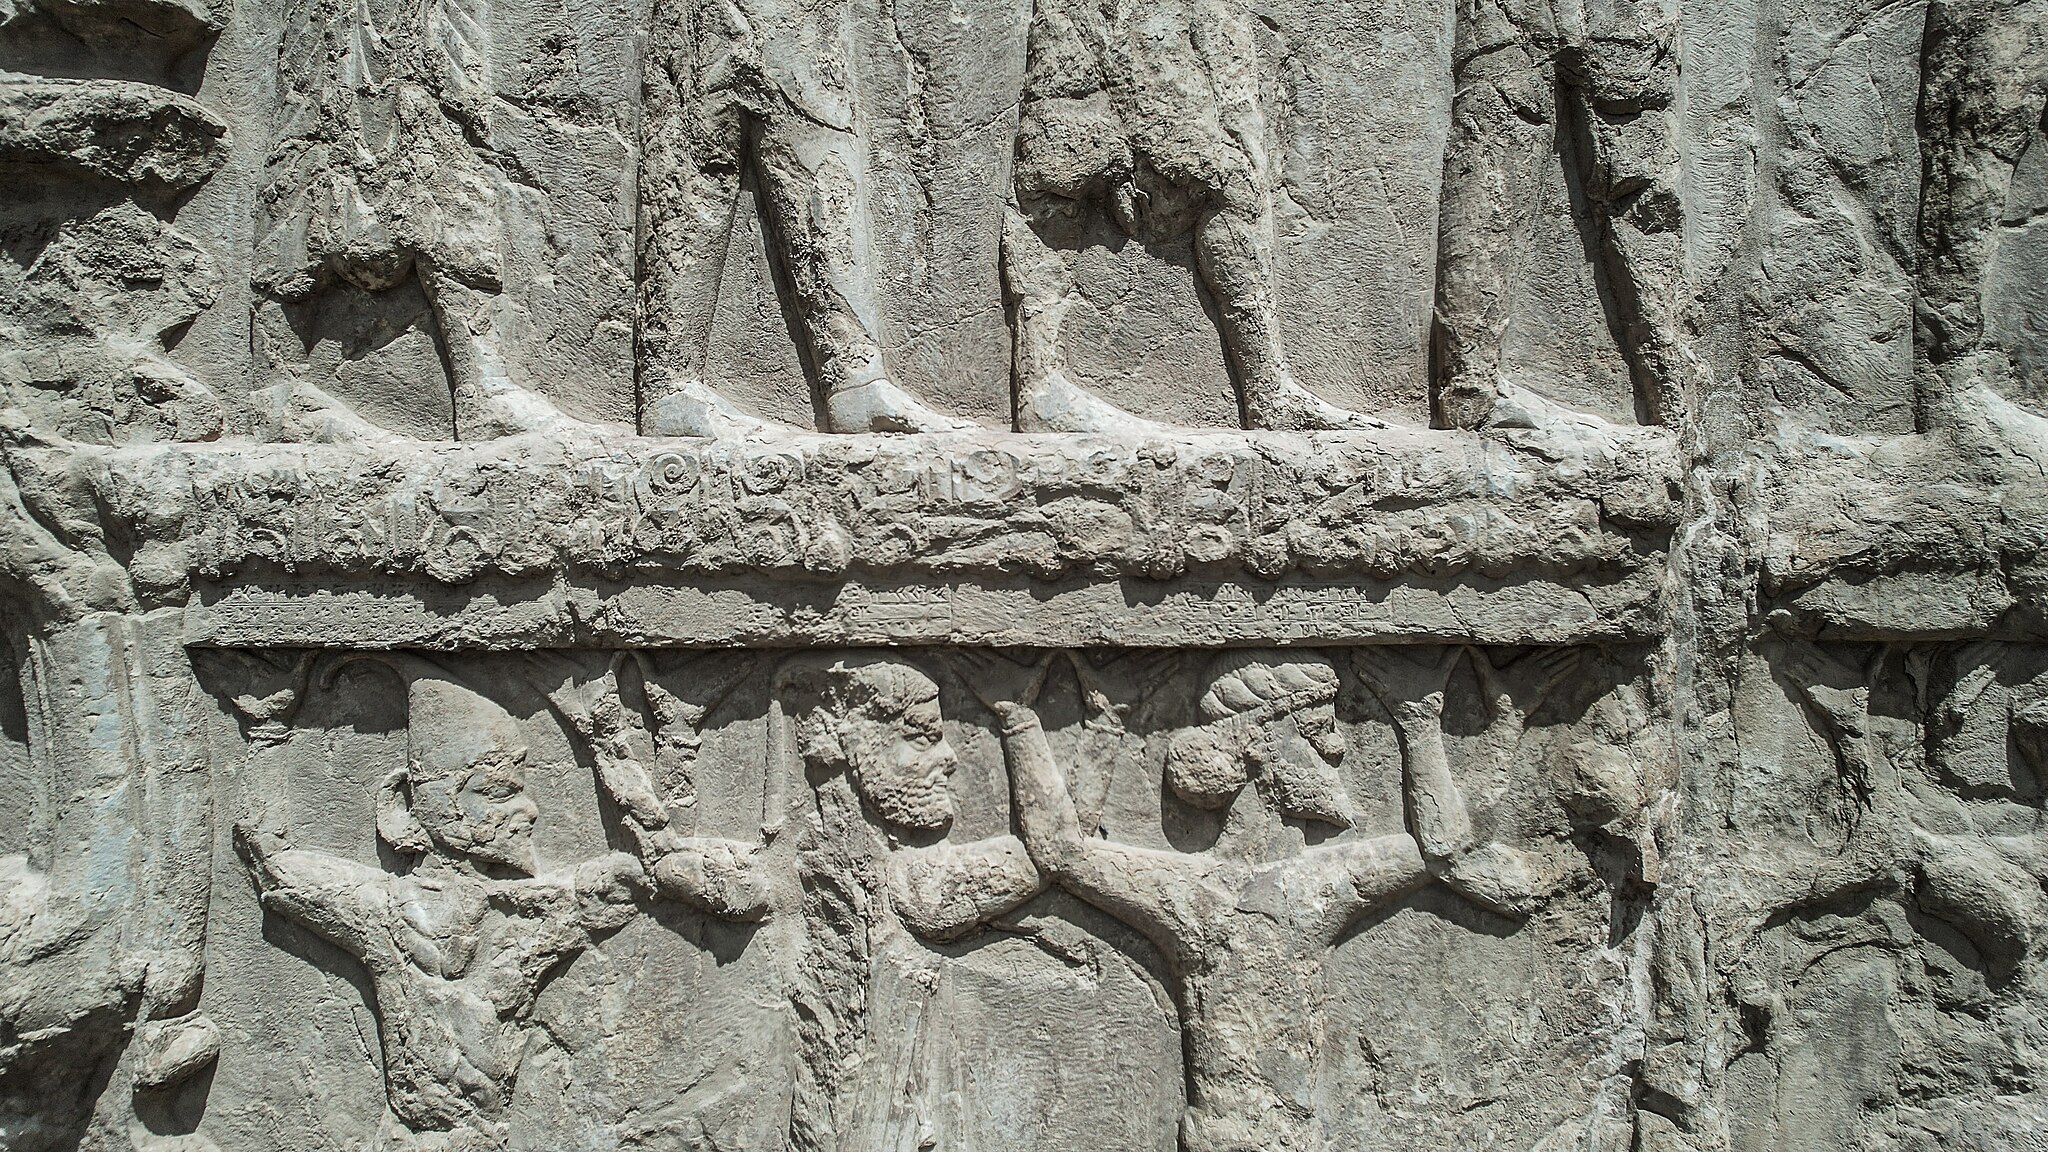
Title: Subjugated lands representatives
Description: still the three-lingual inscription which introduce these people is visible in some parts
Date: 2024-04-26
Categories: Naqsh-e Rustam, Self-published work